Reusable launch vehicle

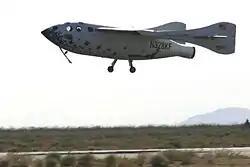

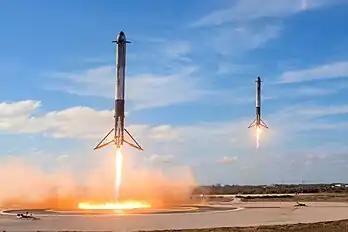
Falcon Heavy side boosters landing during 2018 demonstration mission.

The Ansari X Prize contest was intended to develop private suborbital reusable vehicles. Many private companies competed, with the winner, Scaled Composites, reaching the Kármán line twice in a two-week period with their reusable SpaceShipOne.